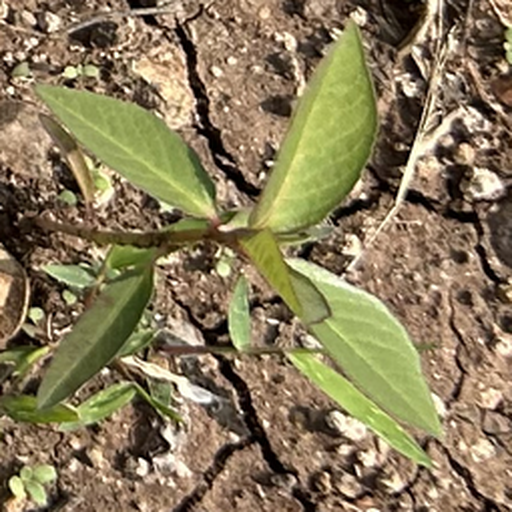
Weed species: Moti_dudhi(Euphorbia_geneculata_L)